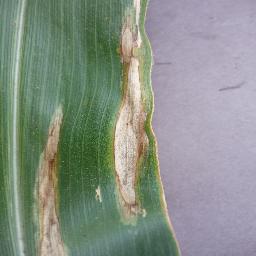
Label: Corn___Northern_Leaf_Blight